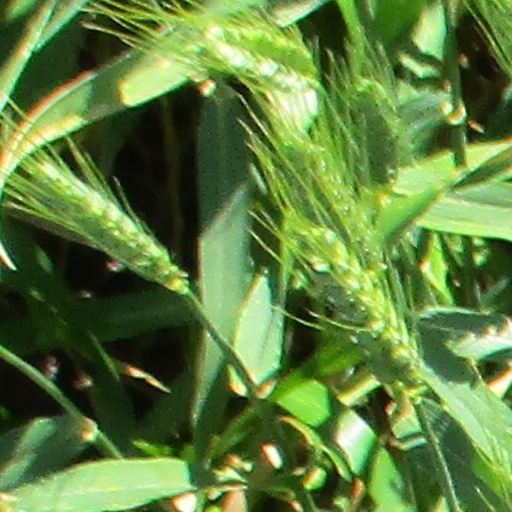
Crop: wheat